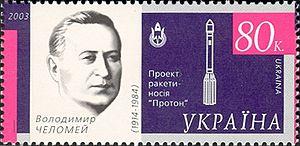
Vladimir Nikolaïevitch Tchelomeï, né le 30 juin 1914 et décédé le 8 décembre 1984 à Moscou, est un physicien et un ingénieur en astronautique soviétique. Il est surtout connu pour avoir conçu le lanceur Proton, les stations spatiales Almaz et Saliout et le vaisseau spatial TKS.